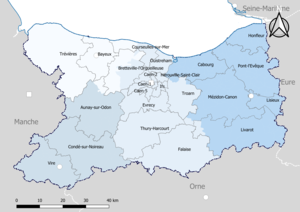
Carte du découpage cantonal du département du Calvados, avec en surimpression les arrondissements (en nuances de bleu) - Carte arrêtée au 1er janvier 2019.
Le département du Calvados compte 25 cantons depuis le redécoupage cantonal de 2014.